Sagan (ceremony)

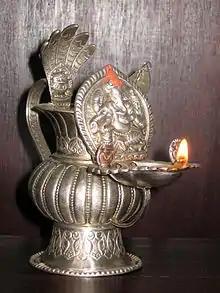
Sukunda oil lamp made of silver

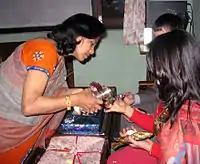
Serving rice wine during Sagan, note egg and smoked fish in left hand

Sagun is a Nepalese ceremony which involves ritualized presentation of auspicious food to a person to invoke good fortune and show respect. It is a highly revered ceremony in Newar society of the Kathmandu Valley. The food items served are boiled egg, smoked fish, meat, lentil cake and rice wine which represent Tantric concepts.